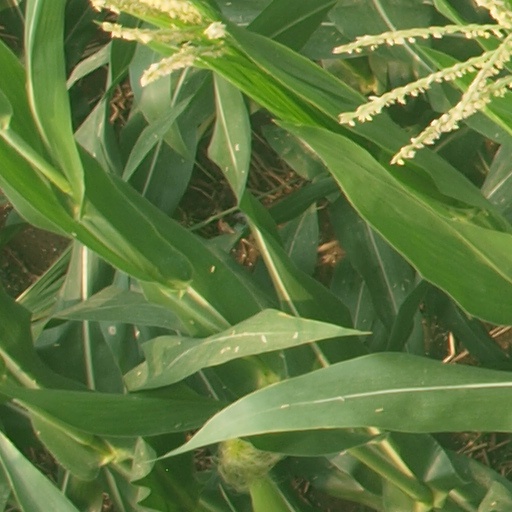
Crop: maize; corn